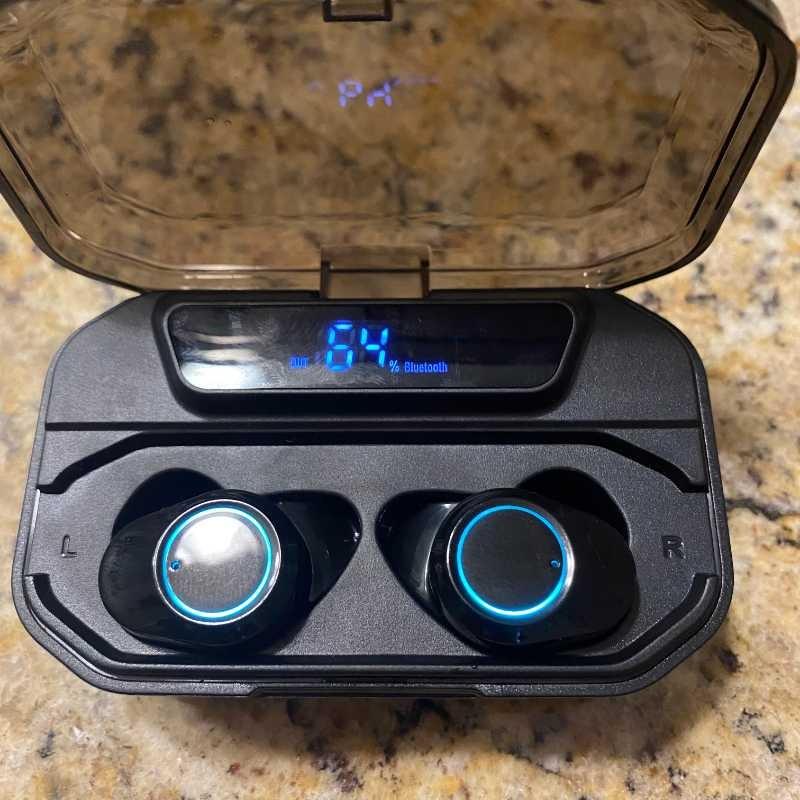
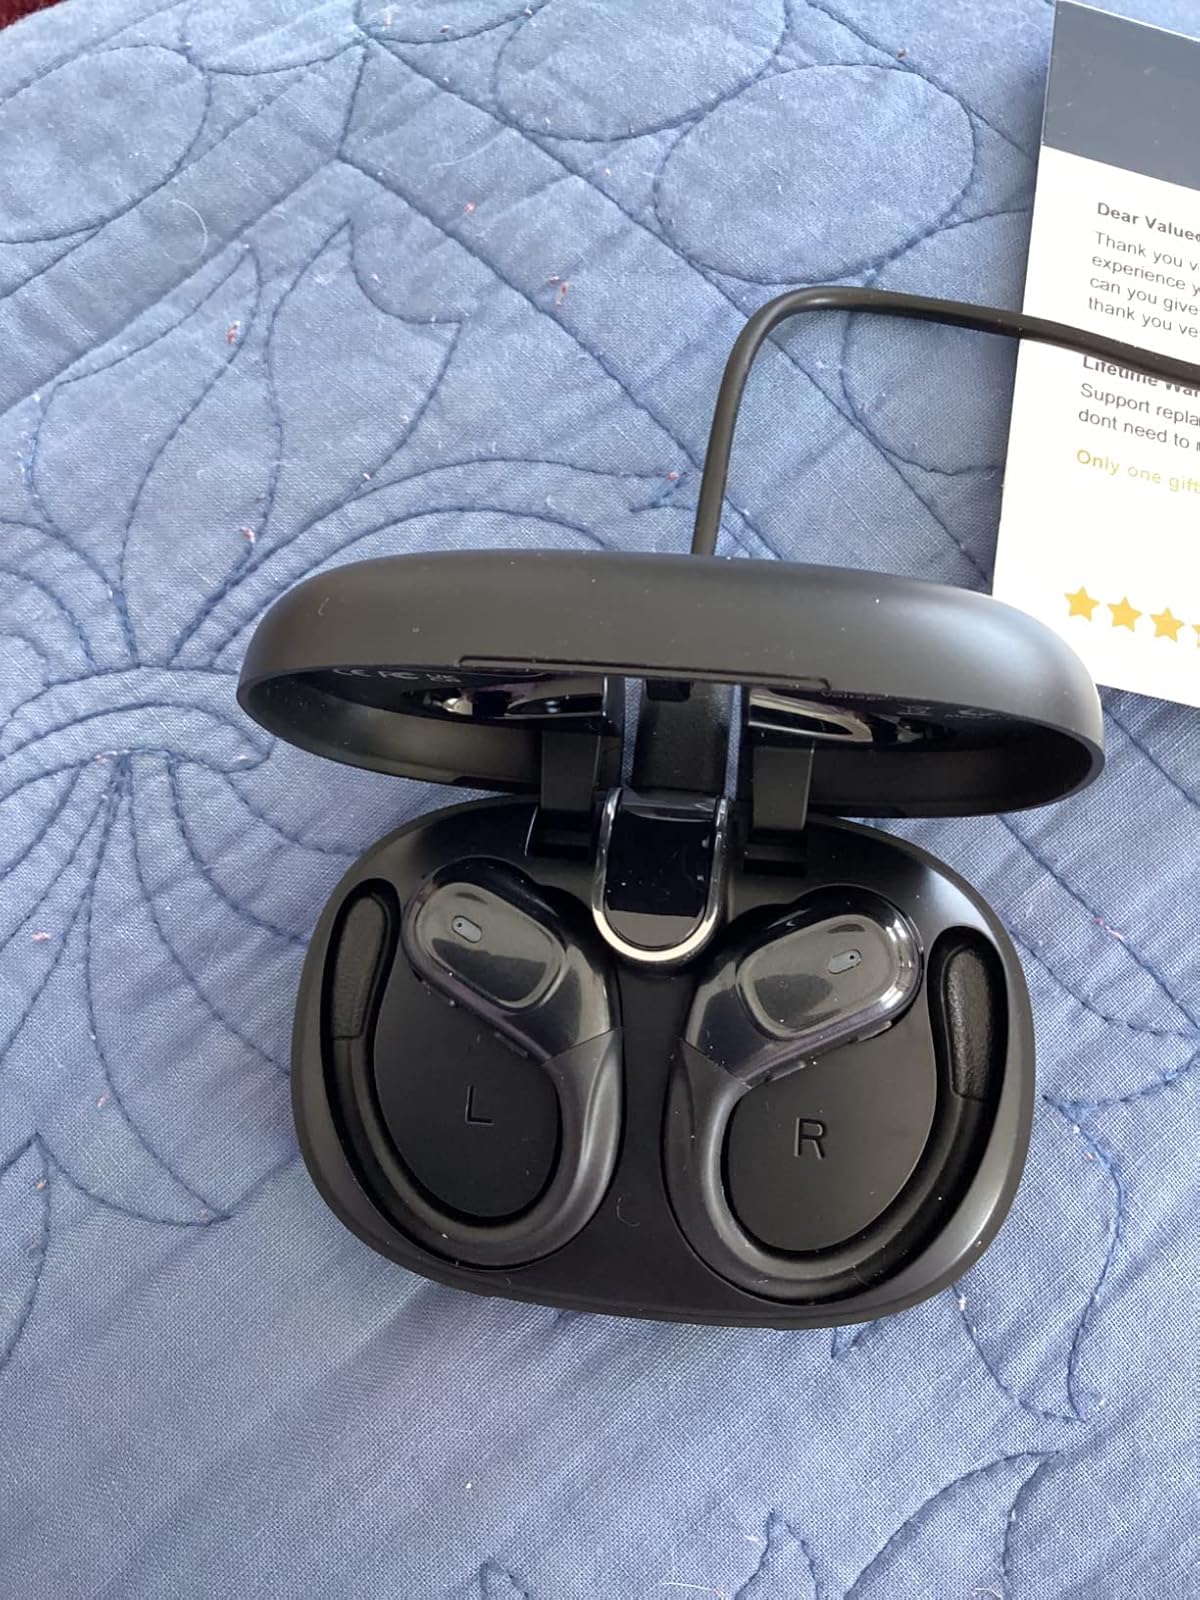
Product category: earbuds
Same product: no